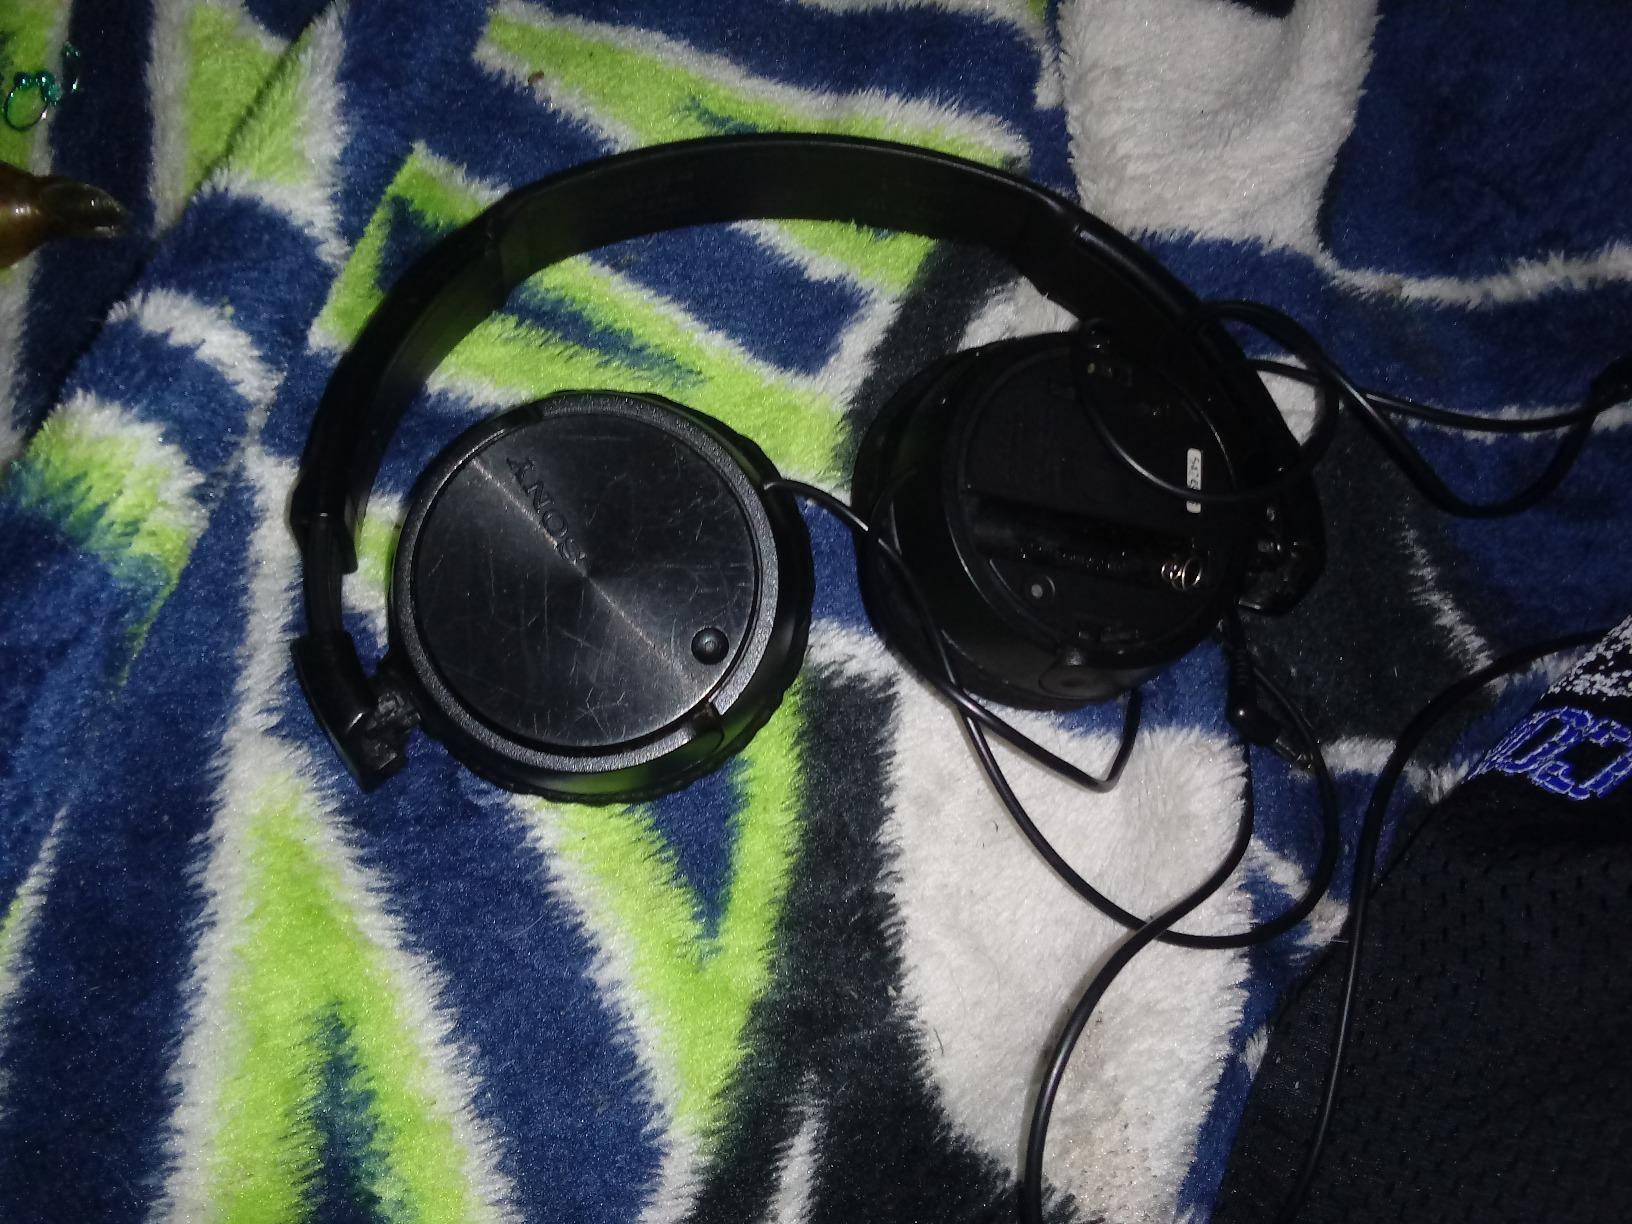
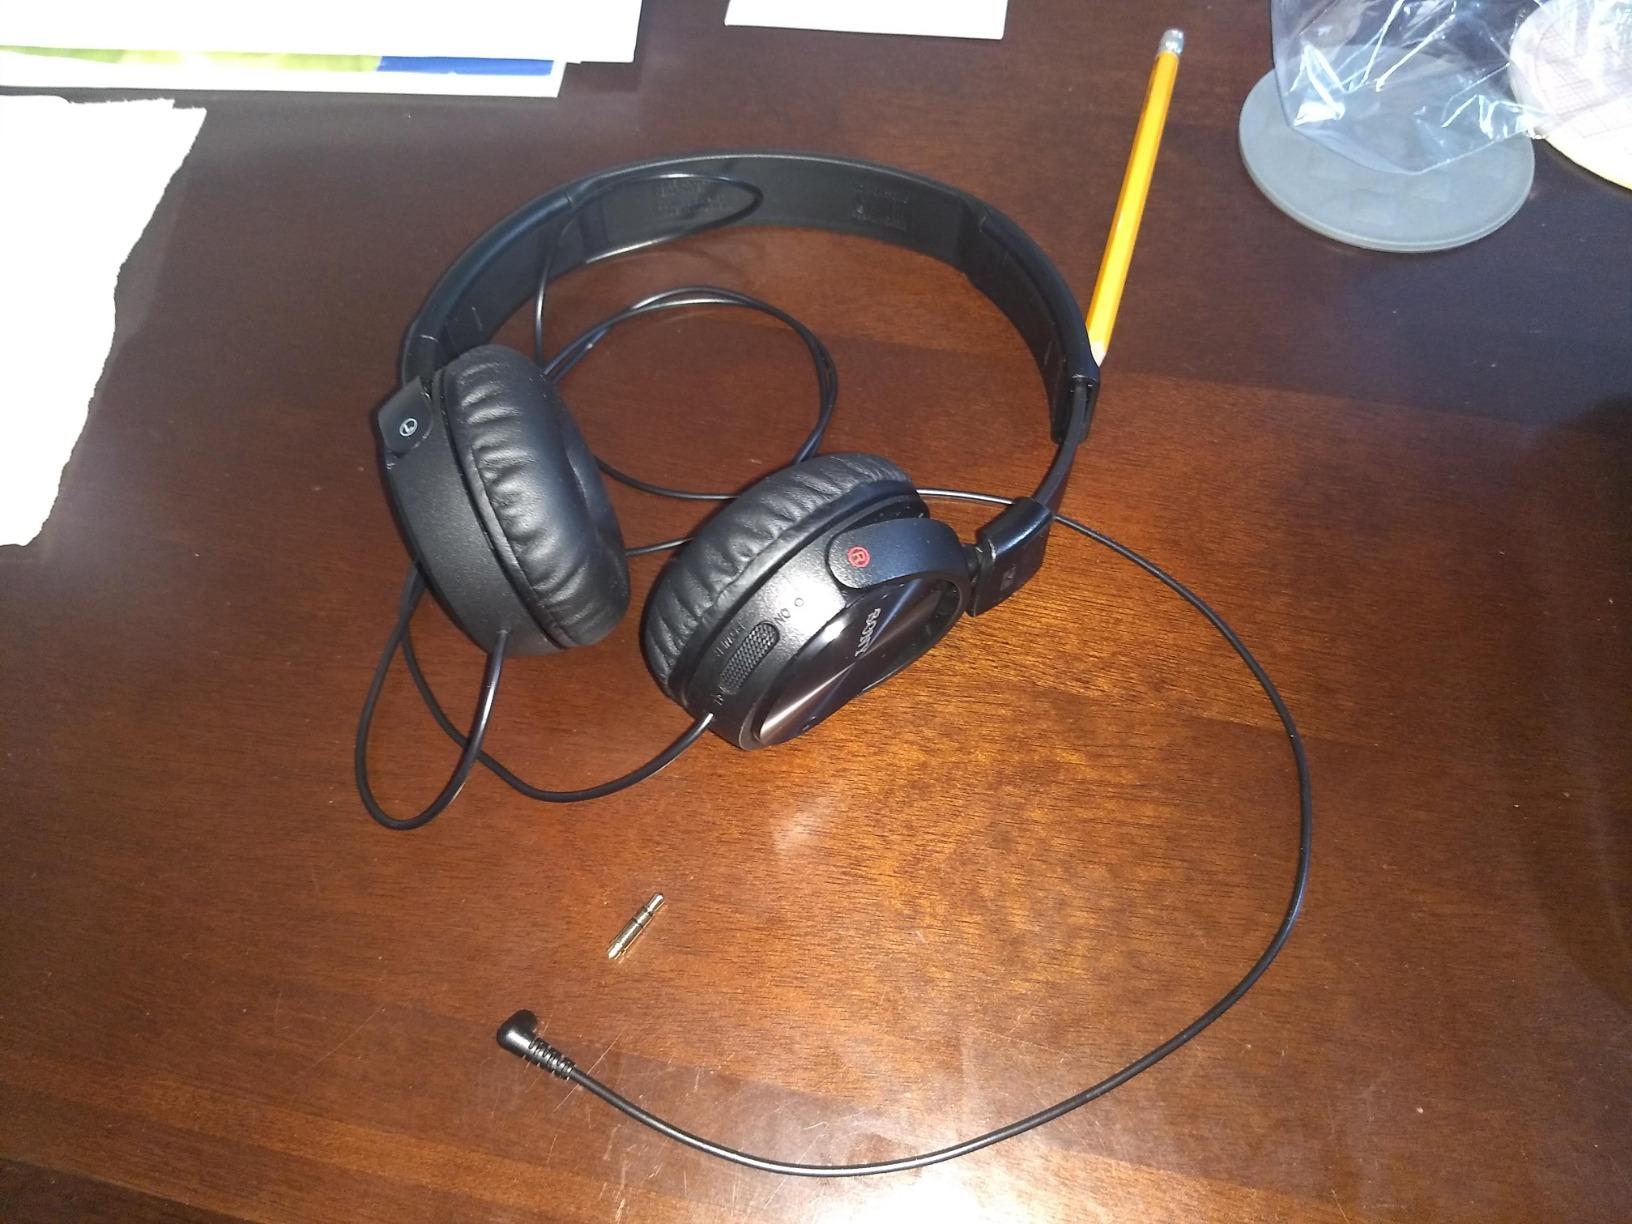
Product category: headphones
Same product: yes